Santiago de Liniers, 1st Count of Buenos Aires

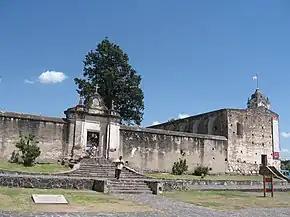
Museum at the former house of Liniers, at Alta Gracia in Córdoba Province, Argentina.

Liniers had been recognized in life with a street of Buenos Aires named after him, after the triumph against the British invasions. However, after the counterrevolution and the new number of heroes of the Argentine War of Independence, most names of such streets were modified in 1822, during the government of Martín Rodríguez. The former "Liniers" street consisted of the modern "Defensa" and "Reconquista" streets. The higher recognition to the heroes of the War of Independence stayed, but Liniers got renewed recognition with time. The Buenos Aires neighborhood of Liniers is named after him, as well as the Santiago de Liniers municipality in the Misiones Province.